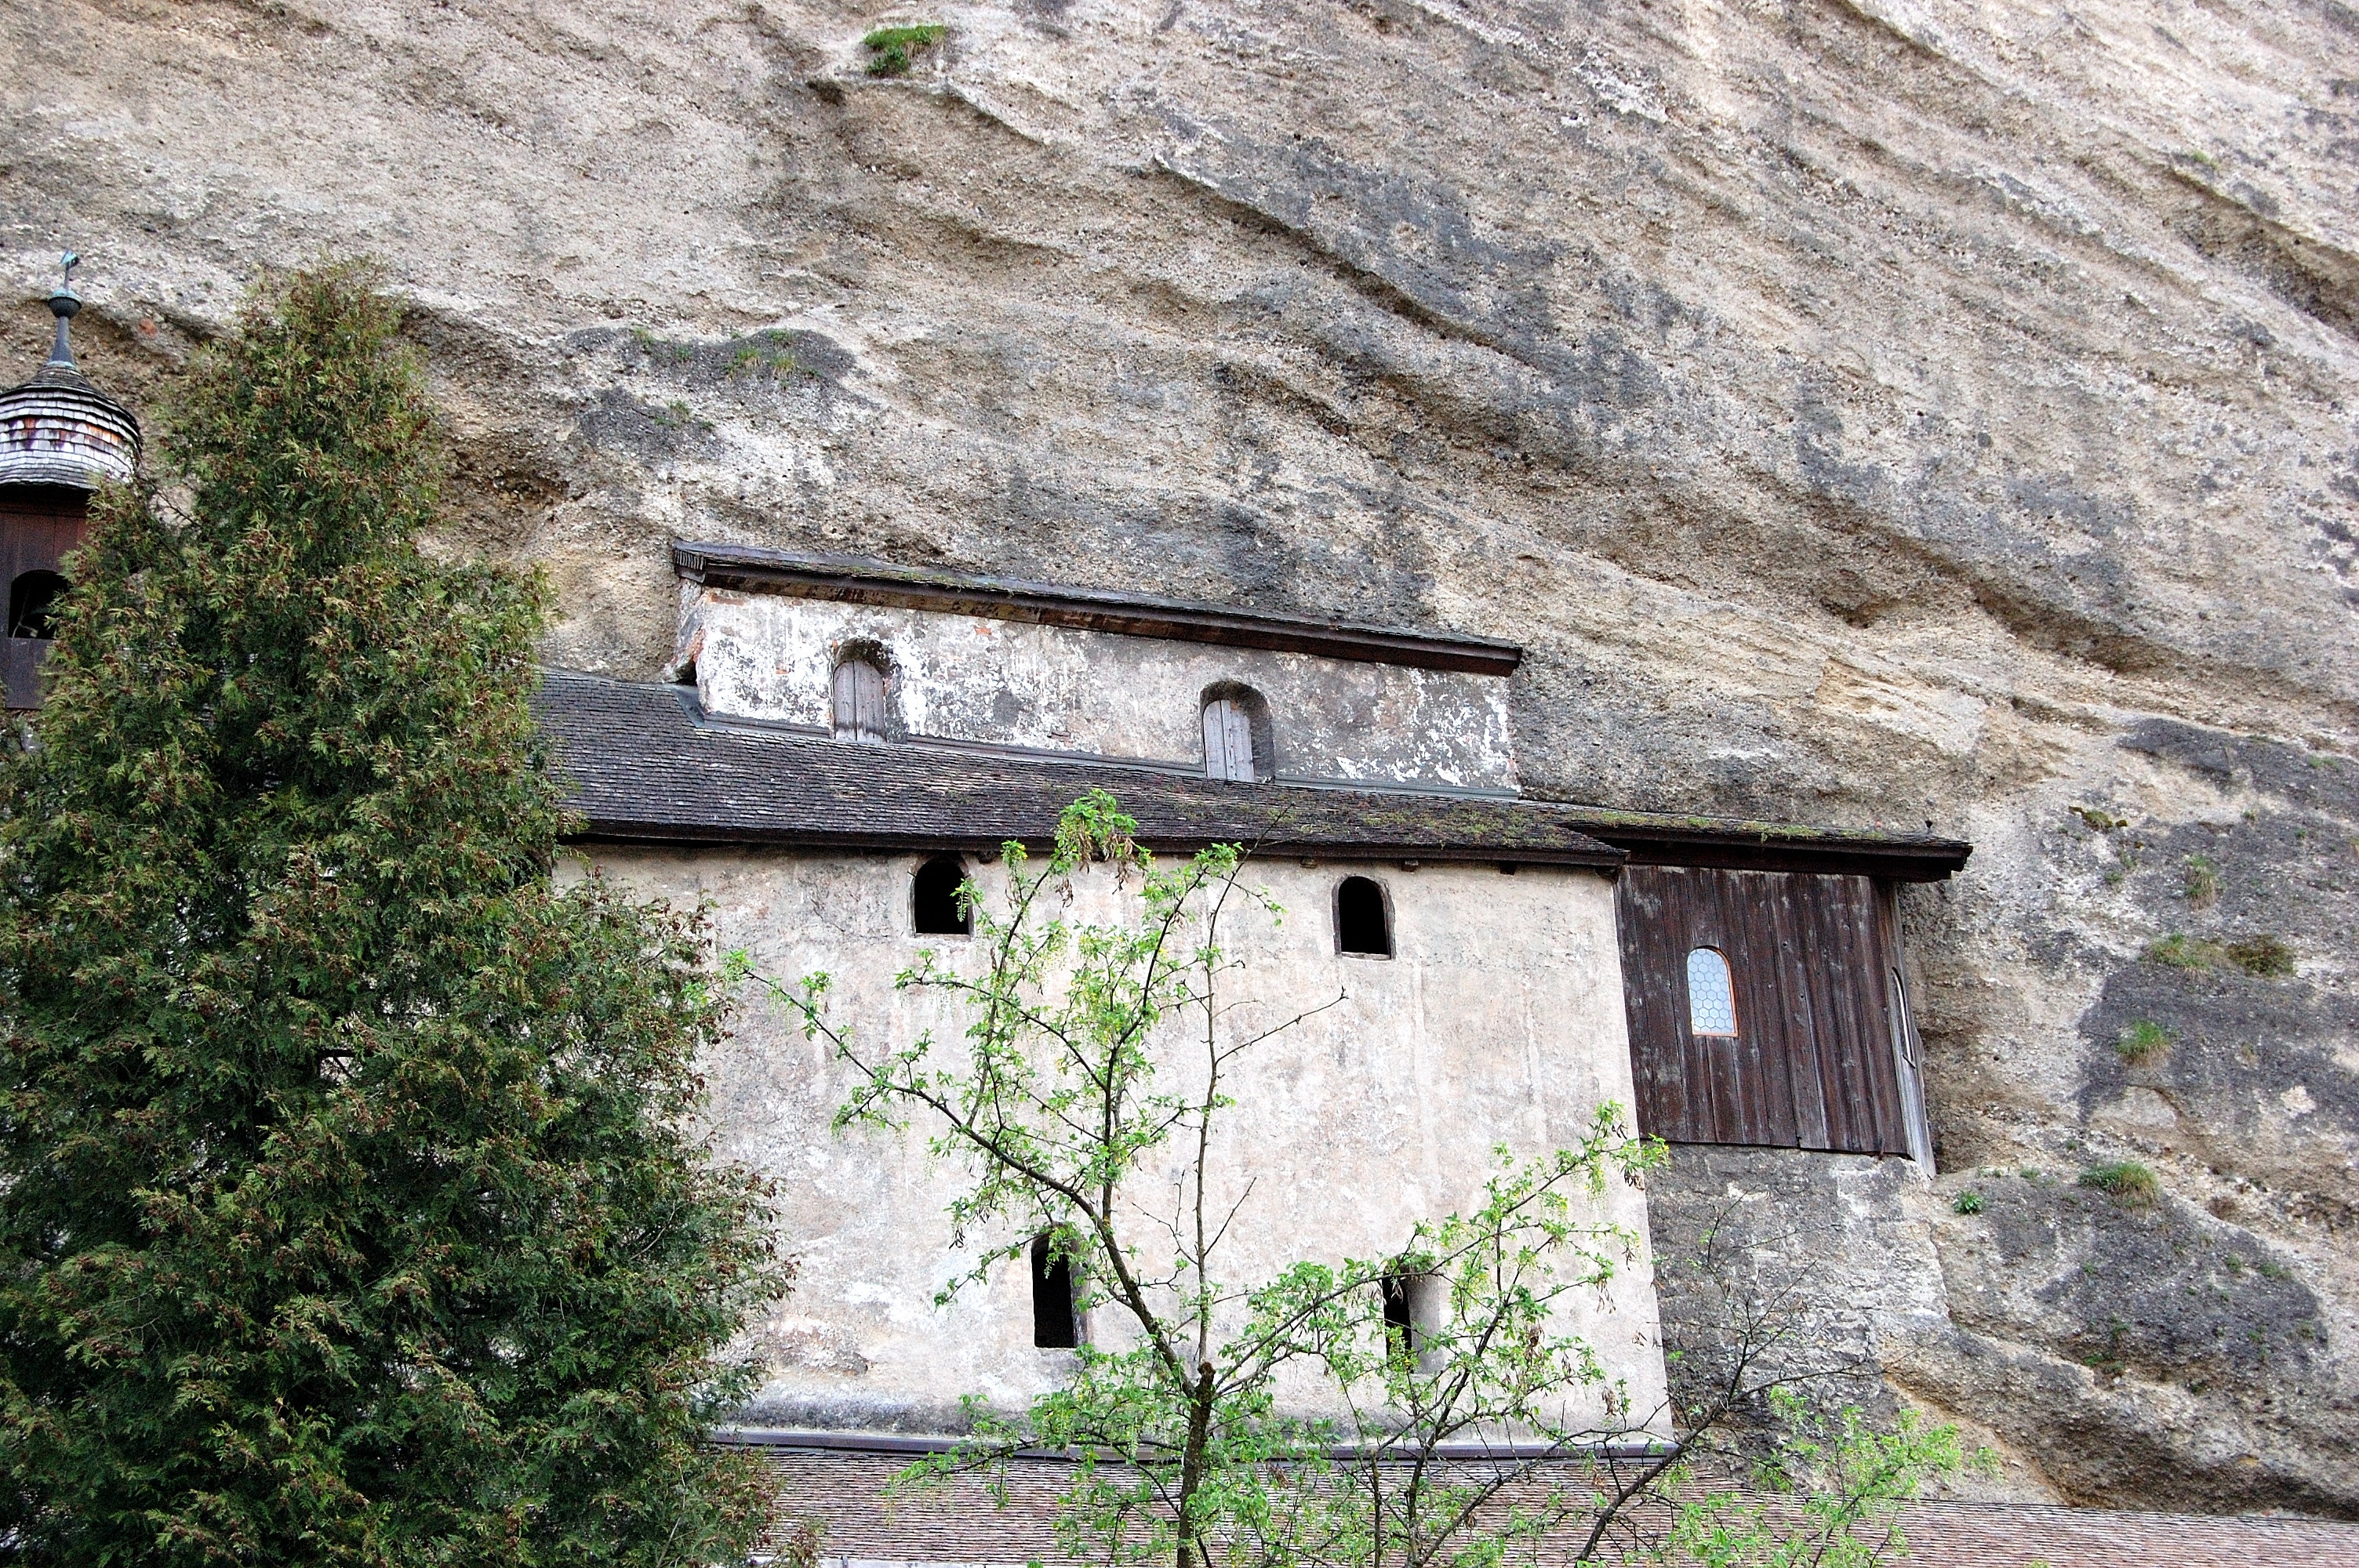
rock, house, wall, village, cottage, austria, places of interest, peter, monastery, st, catacombs, salzburg, rural area, m nchberg